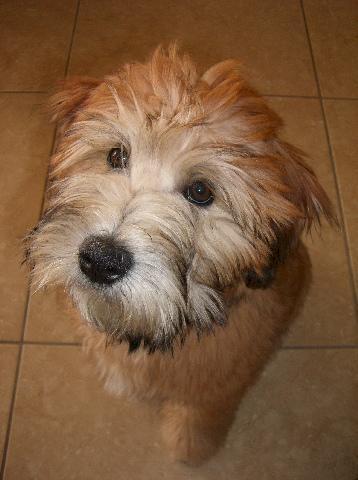
soft-coated_wheaten_terrier